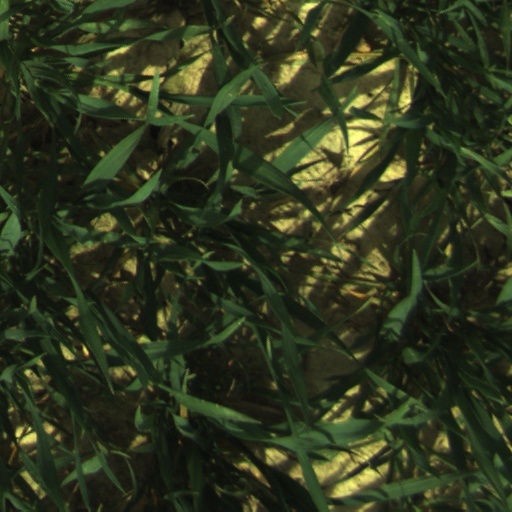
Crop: wheat